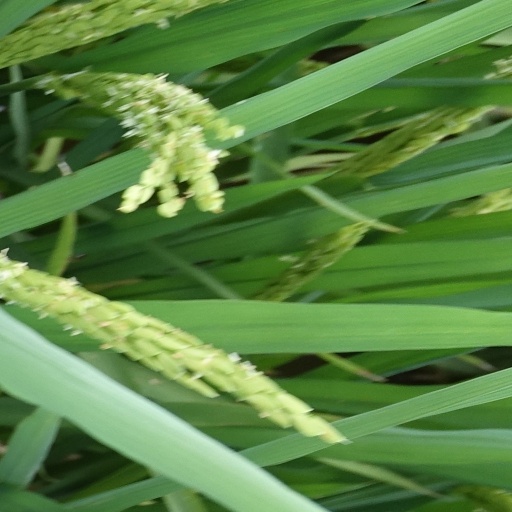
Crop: rice